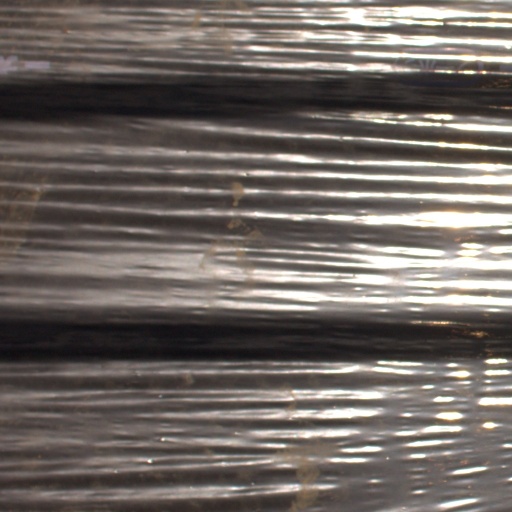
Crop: Jerusalem artichoke